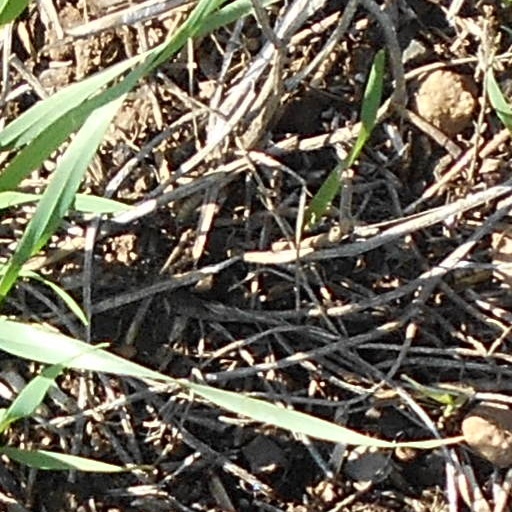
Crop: wheat